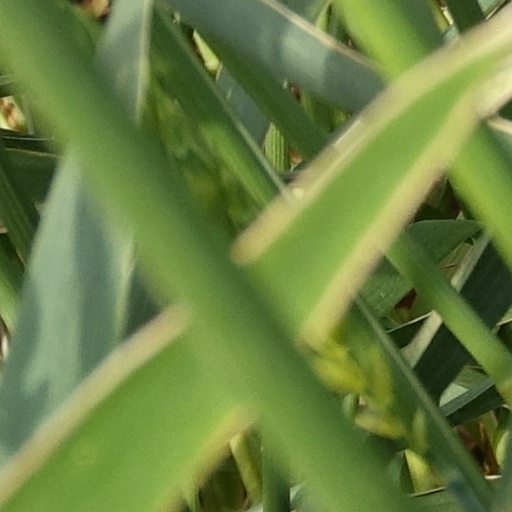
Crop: wheat